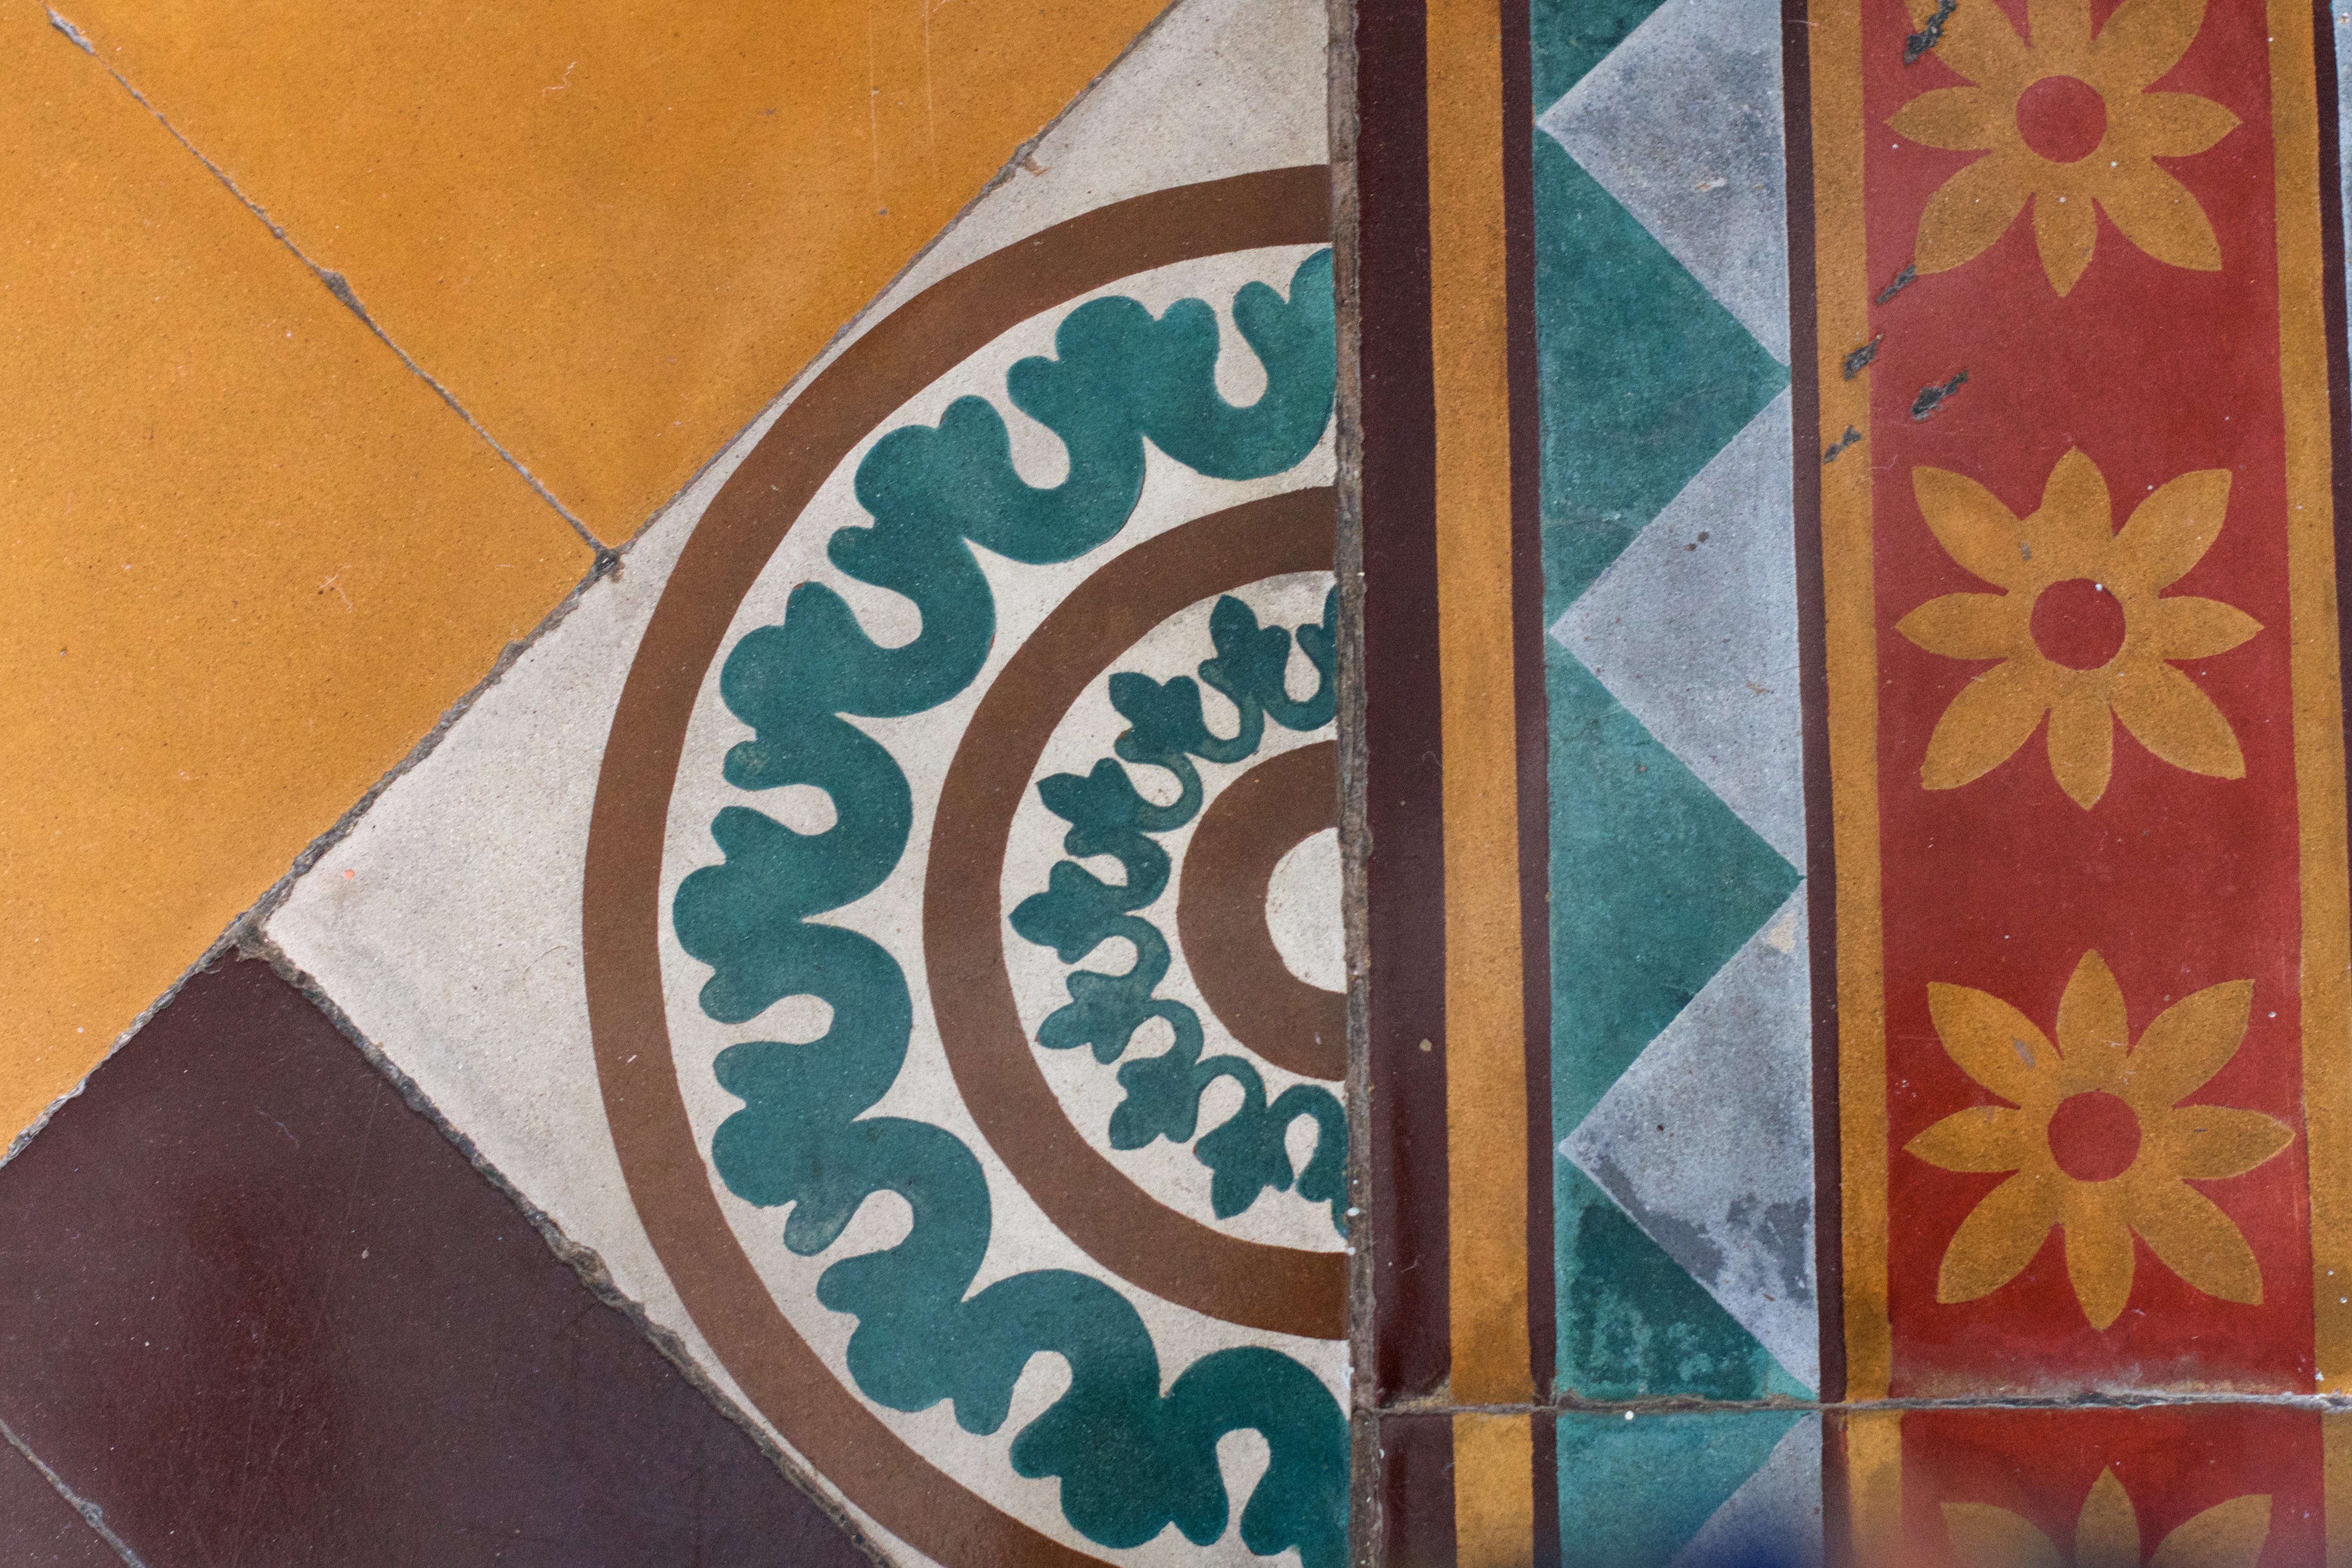
window, glass, pattern, color, blue, material, circle, painting, textile, art, design, symmetry, carving, shape, flooring